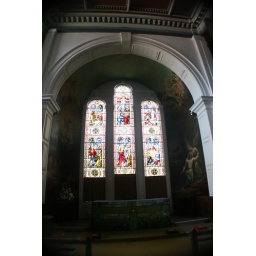
St Andrew's and Christ Church Stained glass window in the church